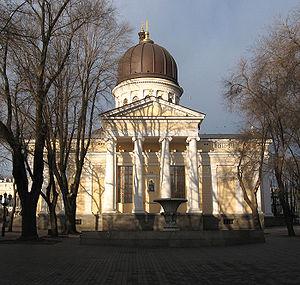
La cathédrale de la Transfiguration à Odessa est un édifice religieux d'Ukraine. Elle est dédiée au rédempteur de la Transfiguration et appartient à l'Église orthodoxe d'Ukraine.
Liste des églises orthodoxes et des clochers les plus hauts du monde dont la hauteur dépasse 70 mètres.